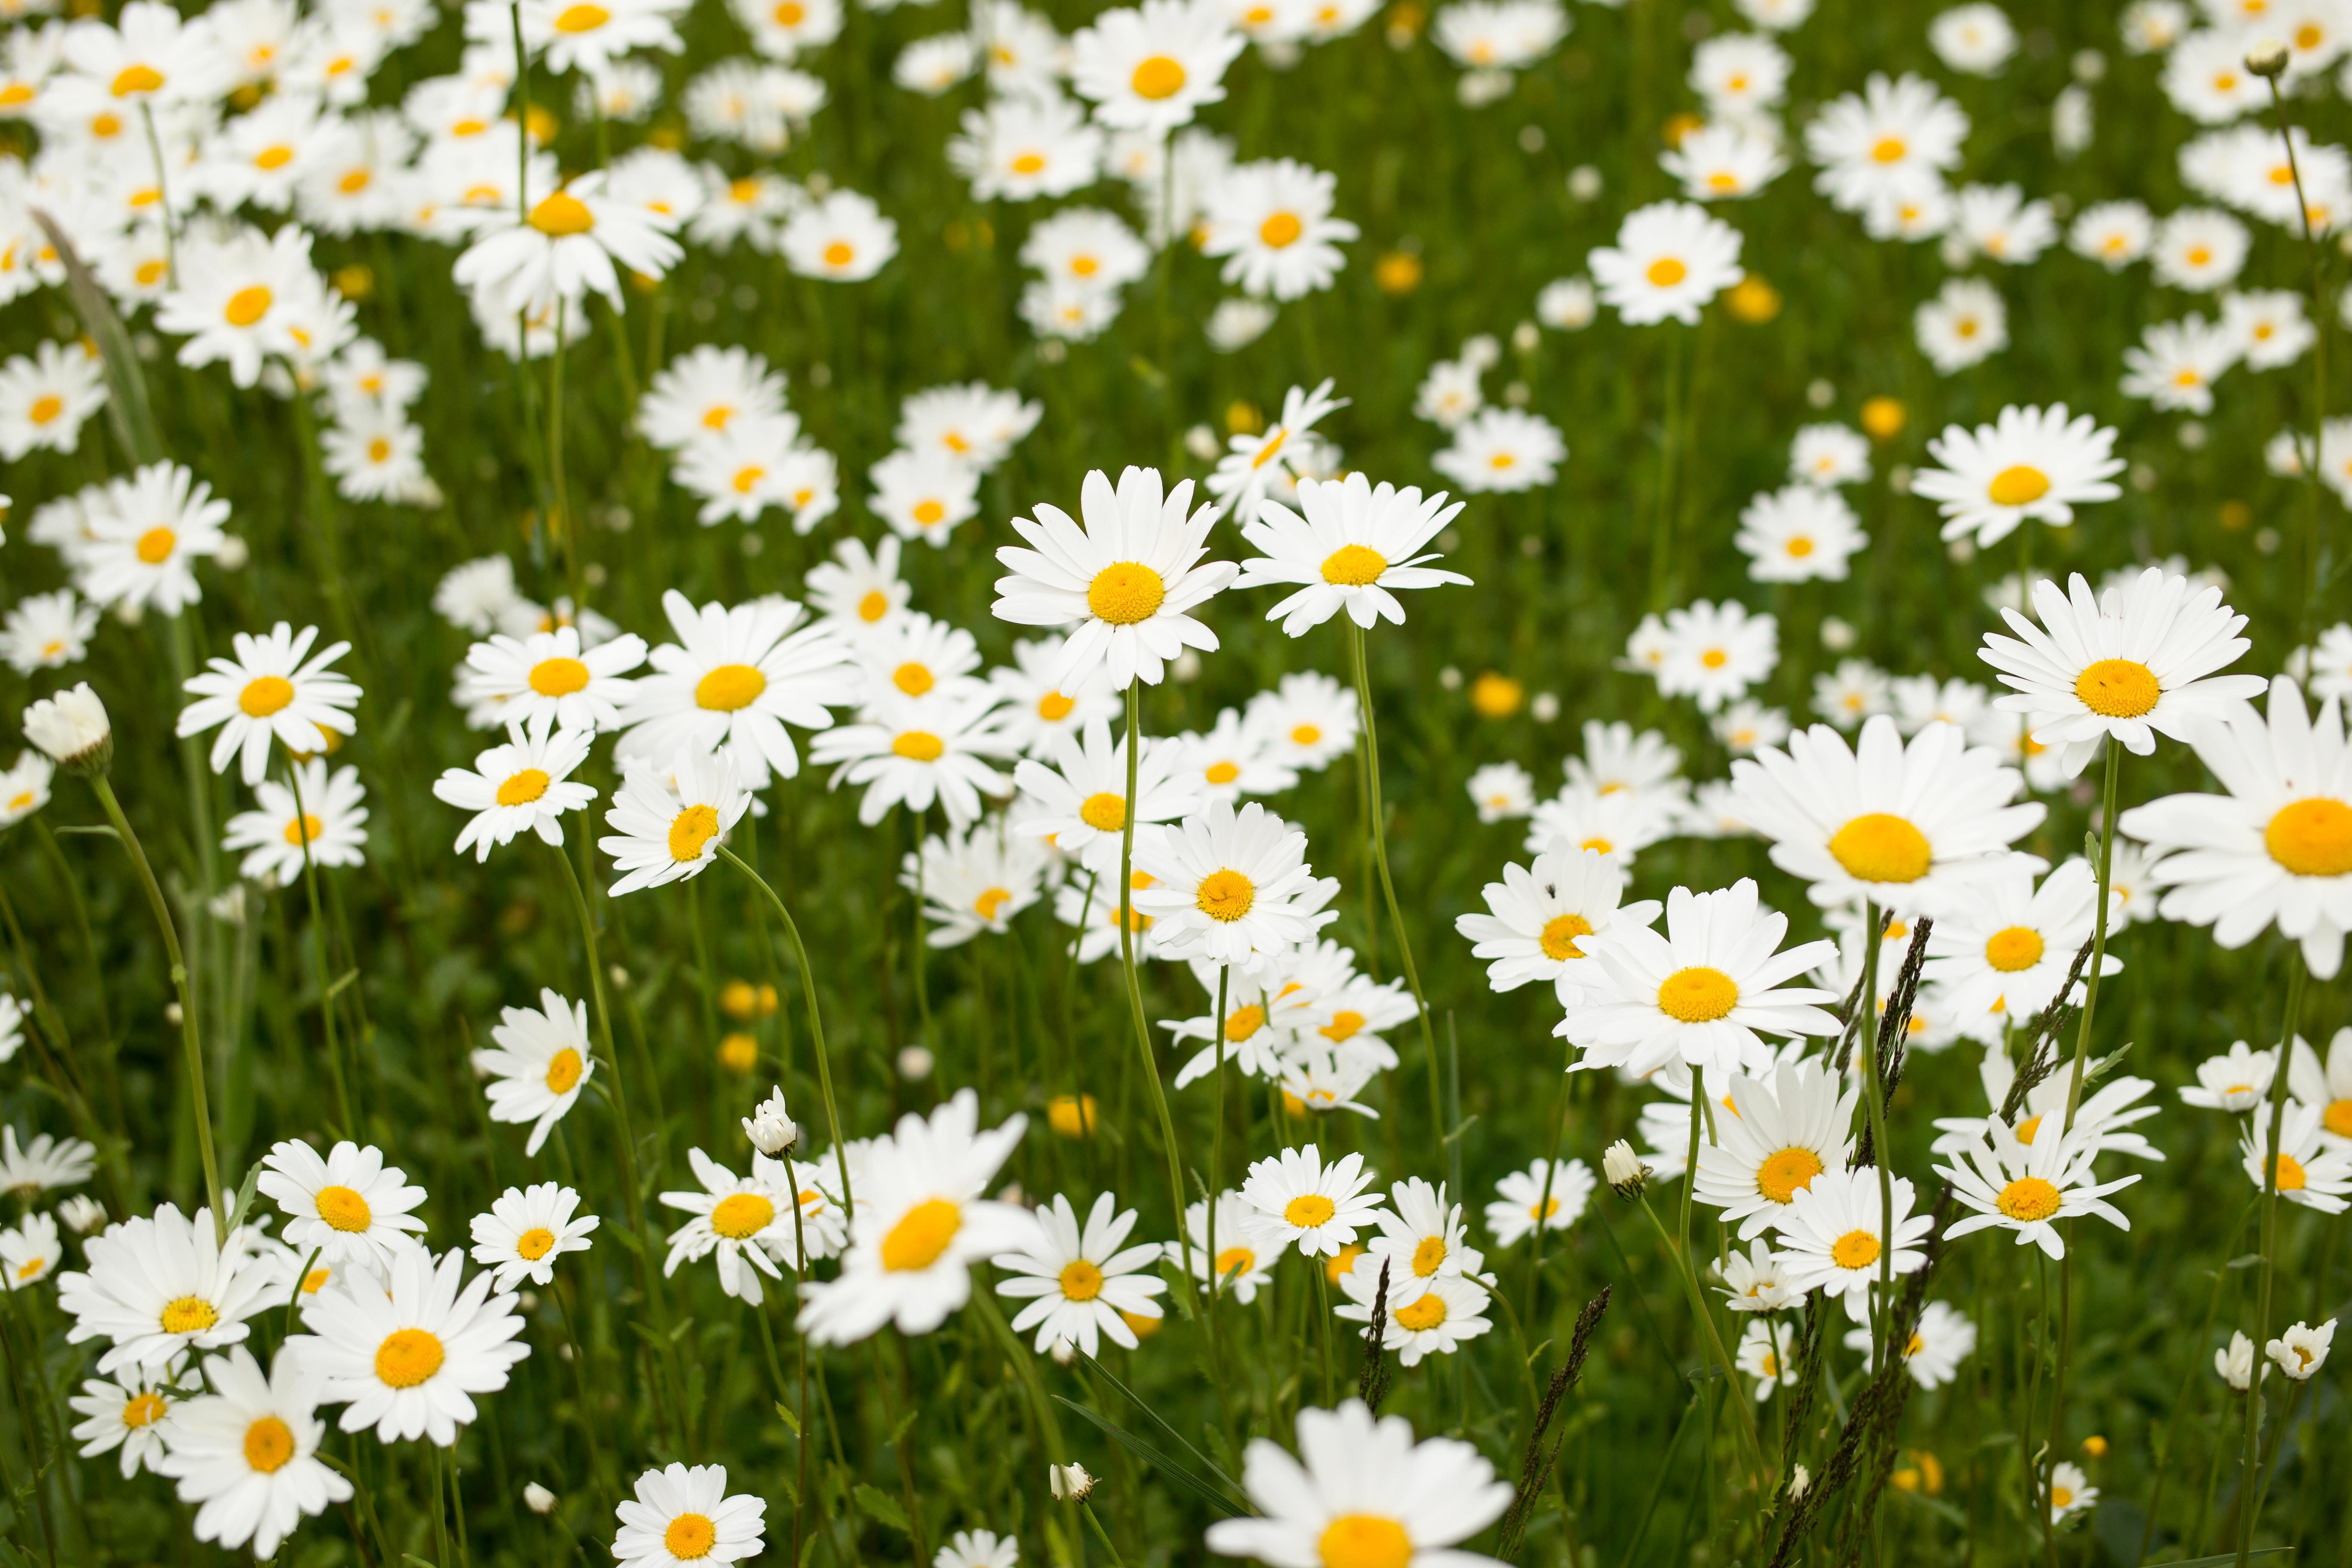
grass, plant, white, field, lawn, meadow, flower, bloom, summer, daisy, spring, herb, botany, flora, wildflower, wild flowers, daisies, flowering plant, daisy family, stengel, flower stem, oxeye daisy, annual plant, land plant, chamaemelum nobile, marguerite daisy, tanacetum parthenium, garden cosmos